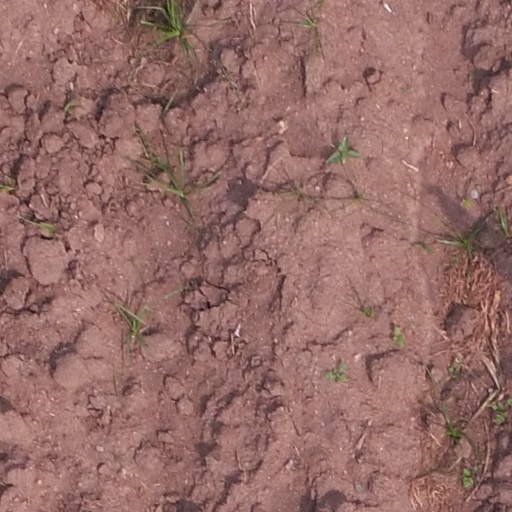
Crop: maize; corn